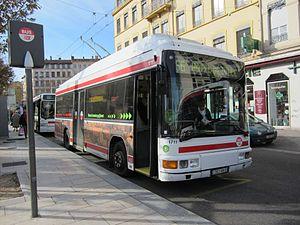
Le 1711 de la ligne 6 à son terminus, Croix Rousse
Le réseau d'autobus de Lyon couvre l'ensemble des 59 communes de la Métropole de Lyon, les huit communes de la communauté de communes de l'Est lyonnais et six autres communes situées hors de la métropole et membres du SYTRAL.
Transports en commun lyonnais est le nom commercial du réseau de transport en commun des 59 communes de la métropole de Lyon, de la communauté de communes de l'Est lyonnais et de 7 communes limitrophes du département du Rhône, qui rassemblent au total environ 1,4 million d’habitants. Il s'agit du deuxième réseau de transports en commun urbains français. Le Syndicat mixte des transports pour le Rhône et l'agglomération lyonnaise en est l'autorité organisatrice et le propriétaire de la marque « TCL ».